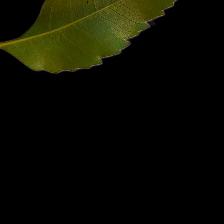
Plant: Neem